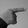
ASL letter: G